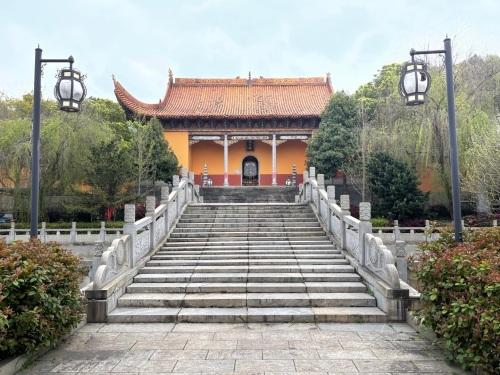
地标名称：铁炉寺
所在城市：长沙市·开福区